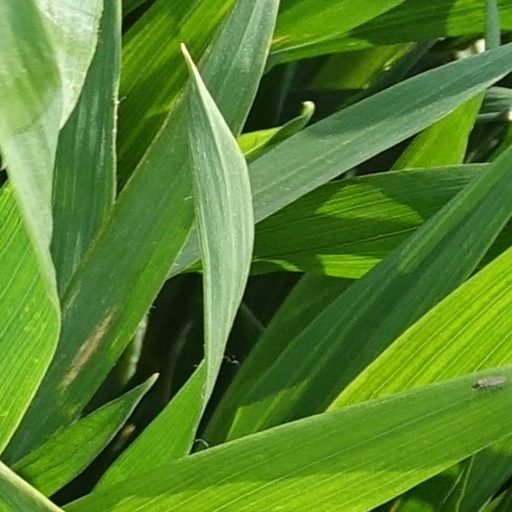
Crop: wheat